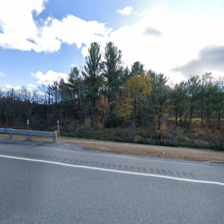
Label: streetView